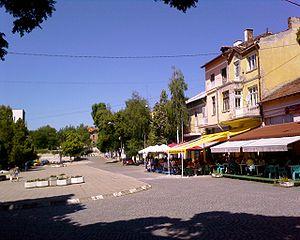
Radomir est une ville et une municipalité de Bulgarie située dans l'oblast de Pernik. En 2008, la ville comptait 15 459 habitants.